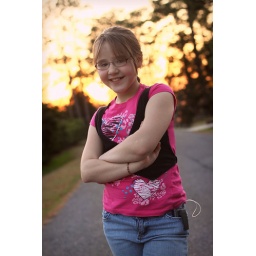
Heaven in the face of a little girl